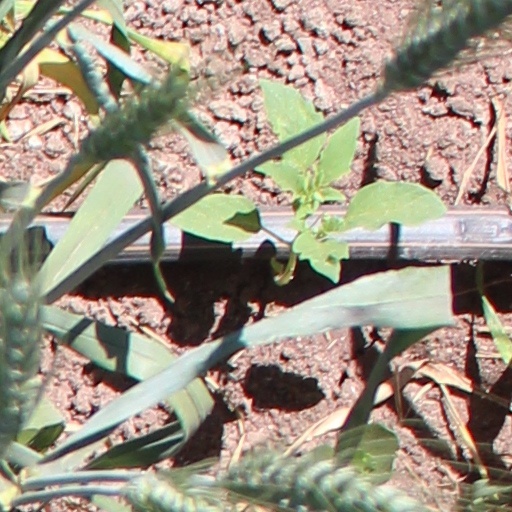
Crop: wheat